Zennor Head

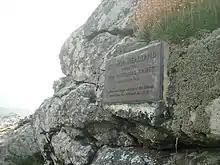
Plaque commemorating donation to the National Trust

The headland is bordered by Cornish granite hedges, and the farming system dates from about 4000 BC, the time of the Bronze Age in Cornwall. The surrounding area and village of Zennor has been continually occupied for over 4,000 years. Zennor Head was mined extensively for copper and tin in the 19th century, and drainage adits remain visible on the eastern side.